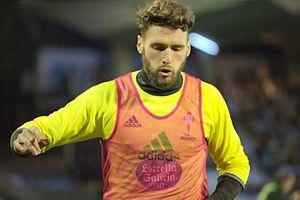
Sergi Gómez Solà est un footballeur espagnol né le 28 mars 1992 à Arenys de Mar. Il évolue au poste de défenseur avec le Séville FC.